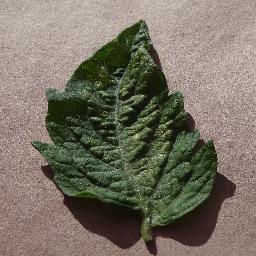
Label: Tomato___Spider_mites Two-spotted_spider_mite